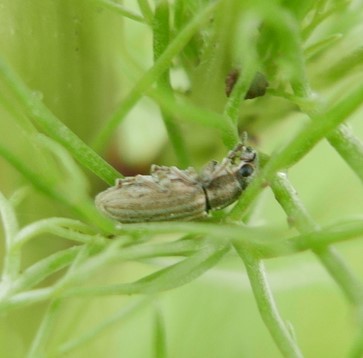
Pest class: pea_leaf_weevil